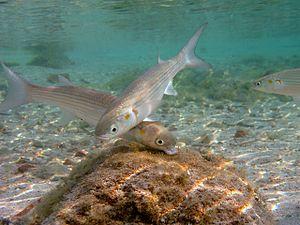
Les Mugilidae sont une famille de poissons dont plusieurs espèces sont communément appelées mulet ou muge.